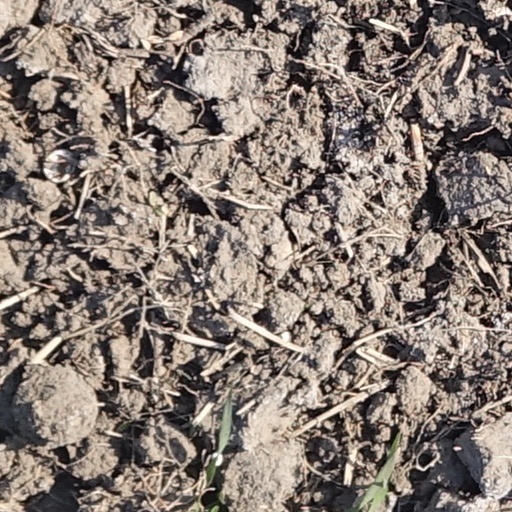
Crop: wheat